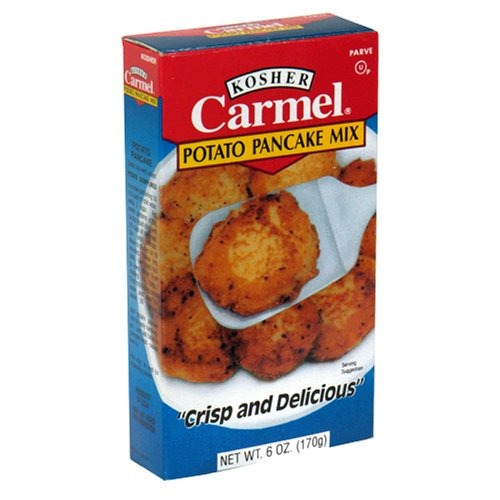
Item Name: Carmel Kosher Potato Pancake, 6-Ounce Boxes (Pack of 6)
Bullet Point 1: Kosher for Passover & all year round
Bullet Point 2: Crisp and delicious, Side dish
Value: 36.0
Unit: Ounce

Price: 37.85